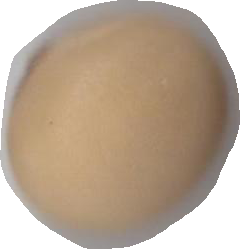
Variety: Anjasmoro